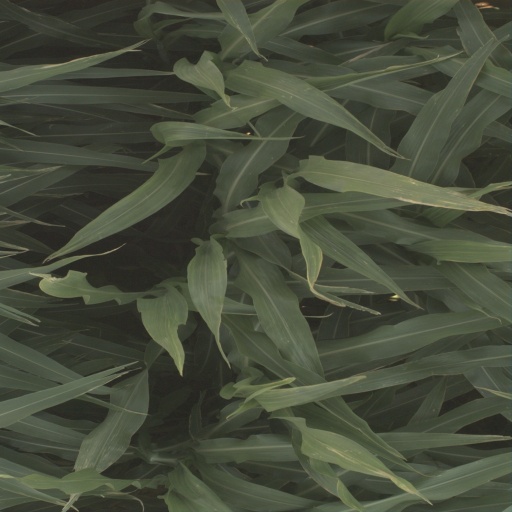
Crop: sorghum